Mustafa II

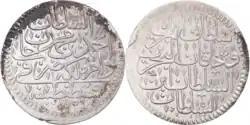
Silver coin 1 kurus Mustafa II, 1695

Defined as having a red beard, a short neck, he was of medium height and majestic. Mustafa II has a miniature made by Levni. After 1699, like his father, he was interested in hunting and entertainment, engaged in literature and wrote poems with the pseudonym. A curiosity of this sultan, who had lines in the style of Celi, Nesih and Sulus was archery. Silahdar Findiklili Mehmed Agha, who was assigned to write the history of his period. He described Mustafa's reign in his book Nusretname.